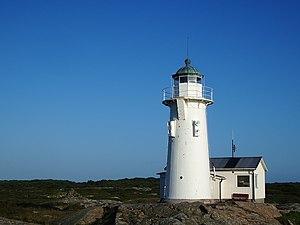
Le phare de Hallands Väderö est un phare situé sur l'île d'Hallands Väderö, appartenant à la commune de Båstad, dans le Comté de Scanie.